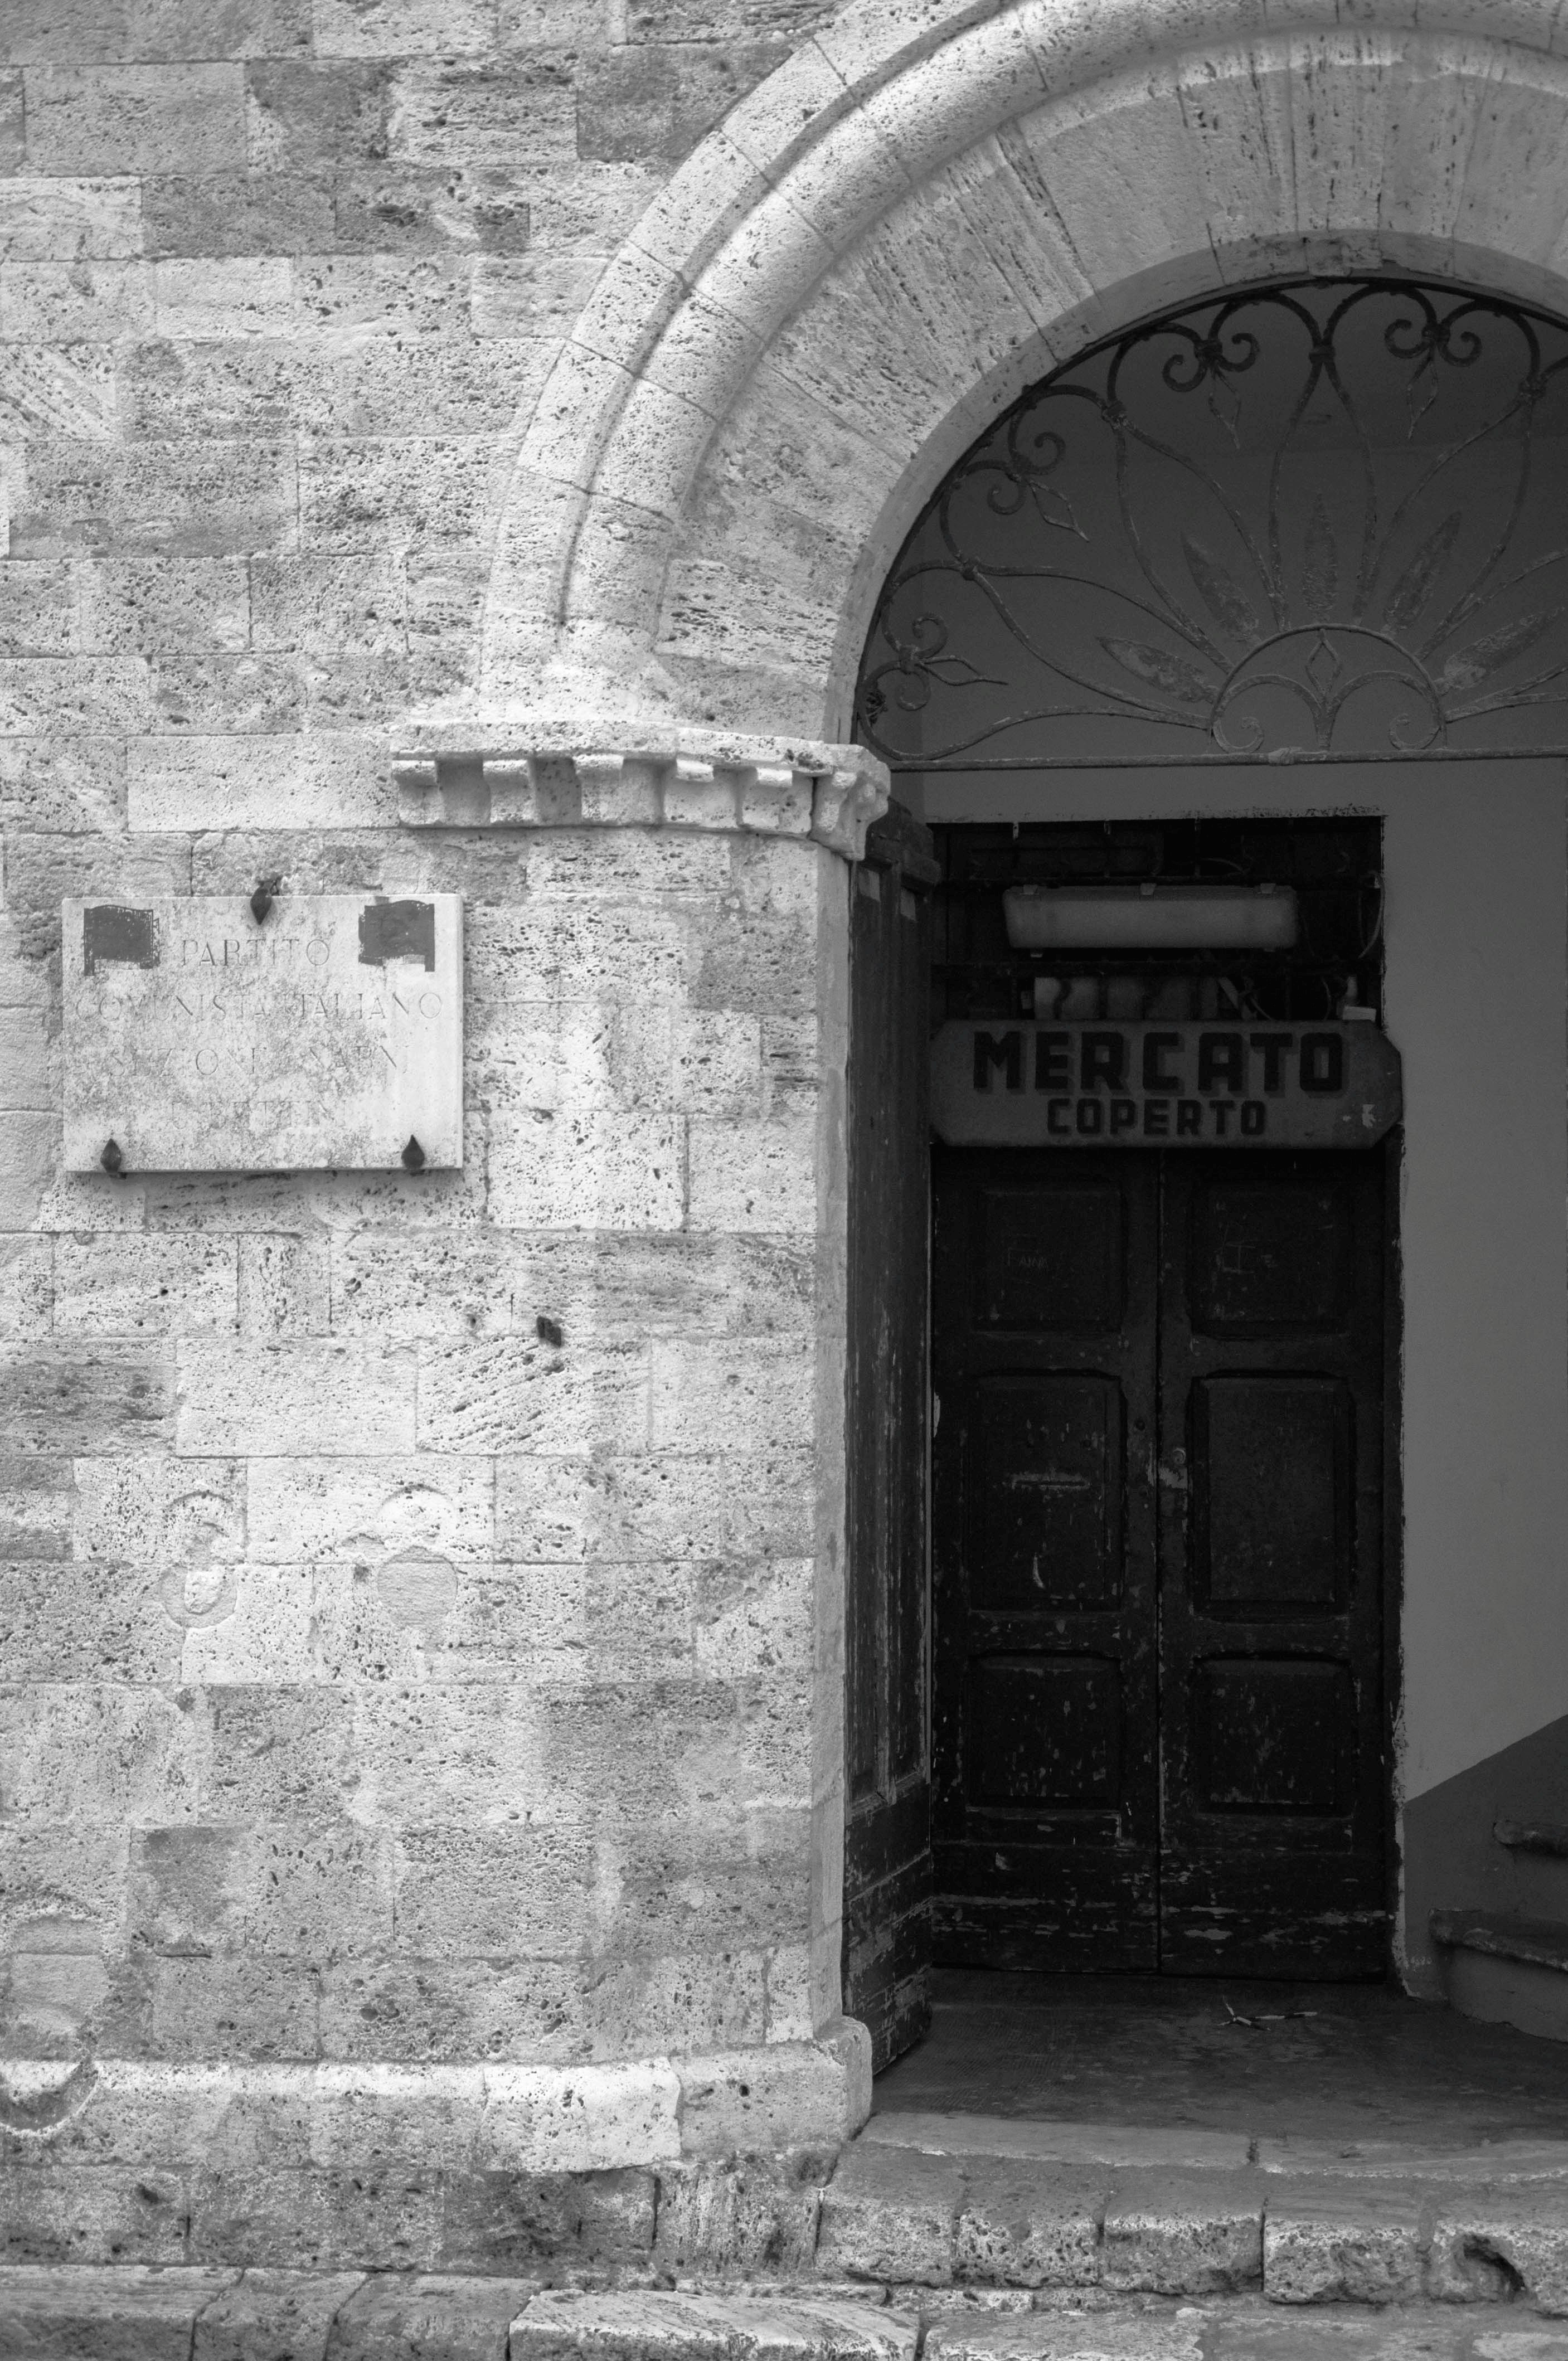
black and white, architecture, structure, road, white, street, alley, wall, arch, column, market, black, monochrome, door, infrastructure, history, arc, historical centre, urban area, monochrome photography, ancient history